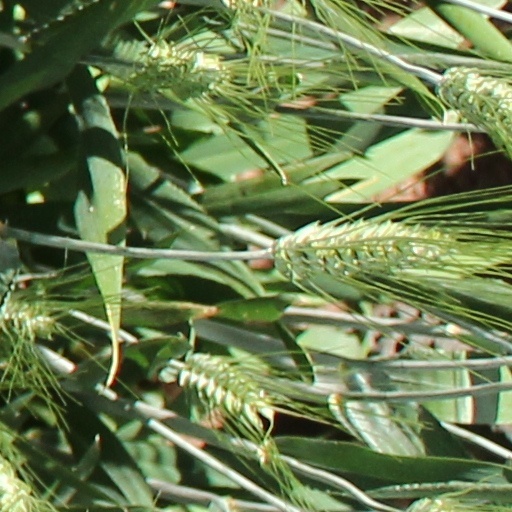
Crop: wheat